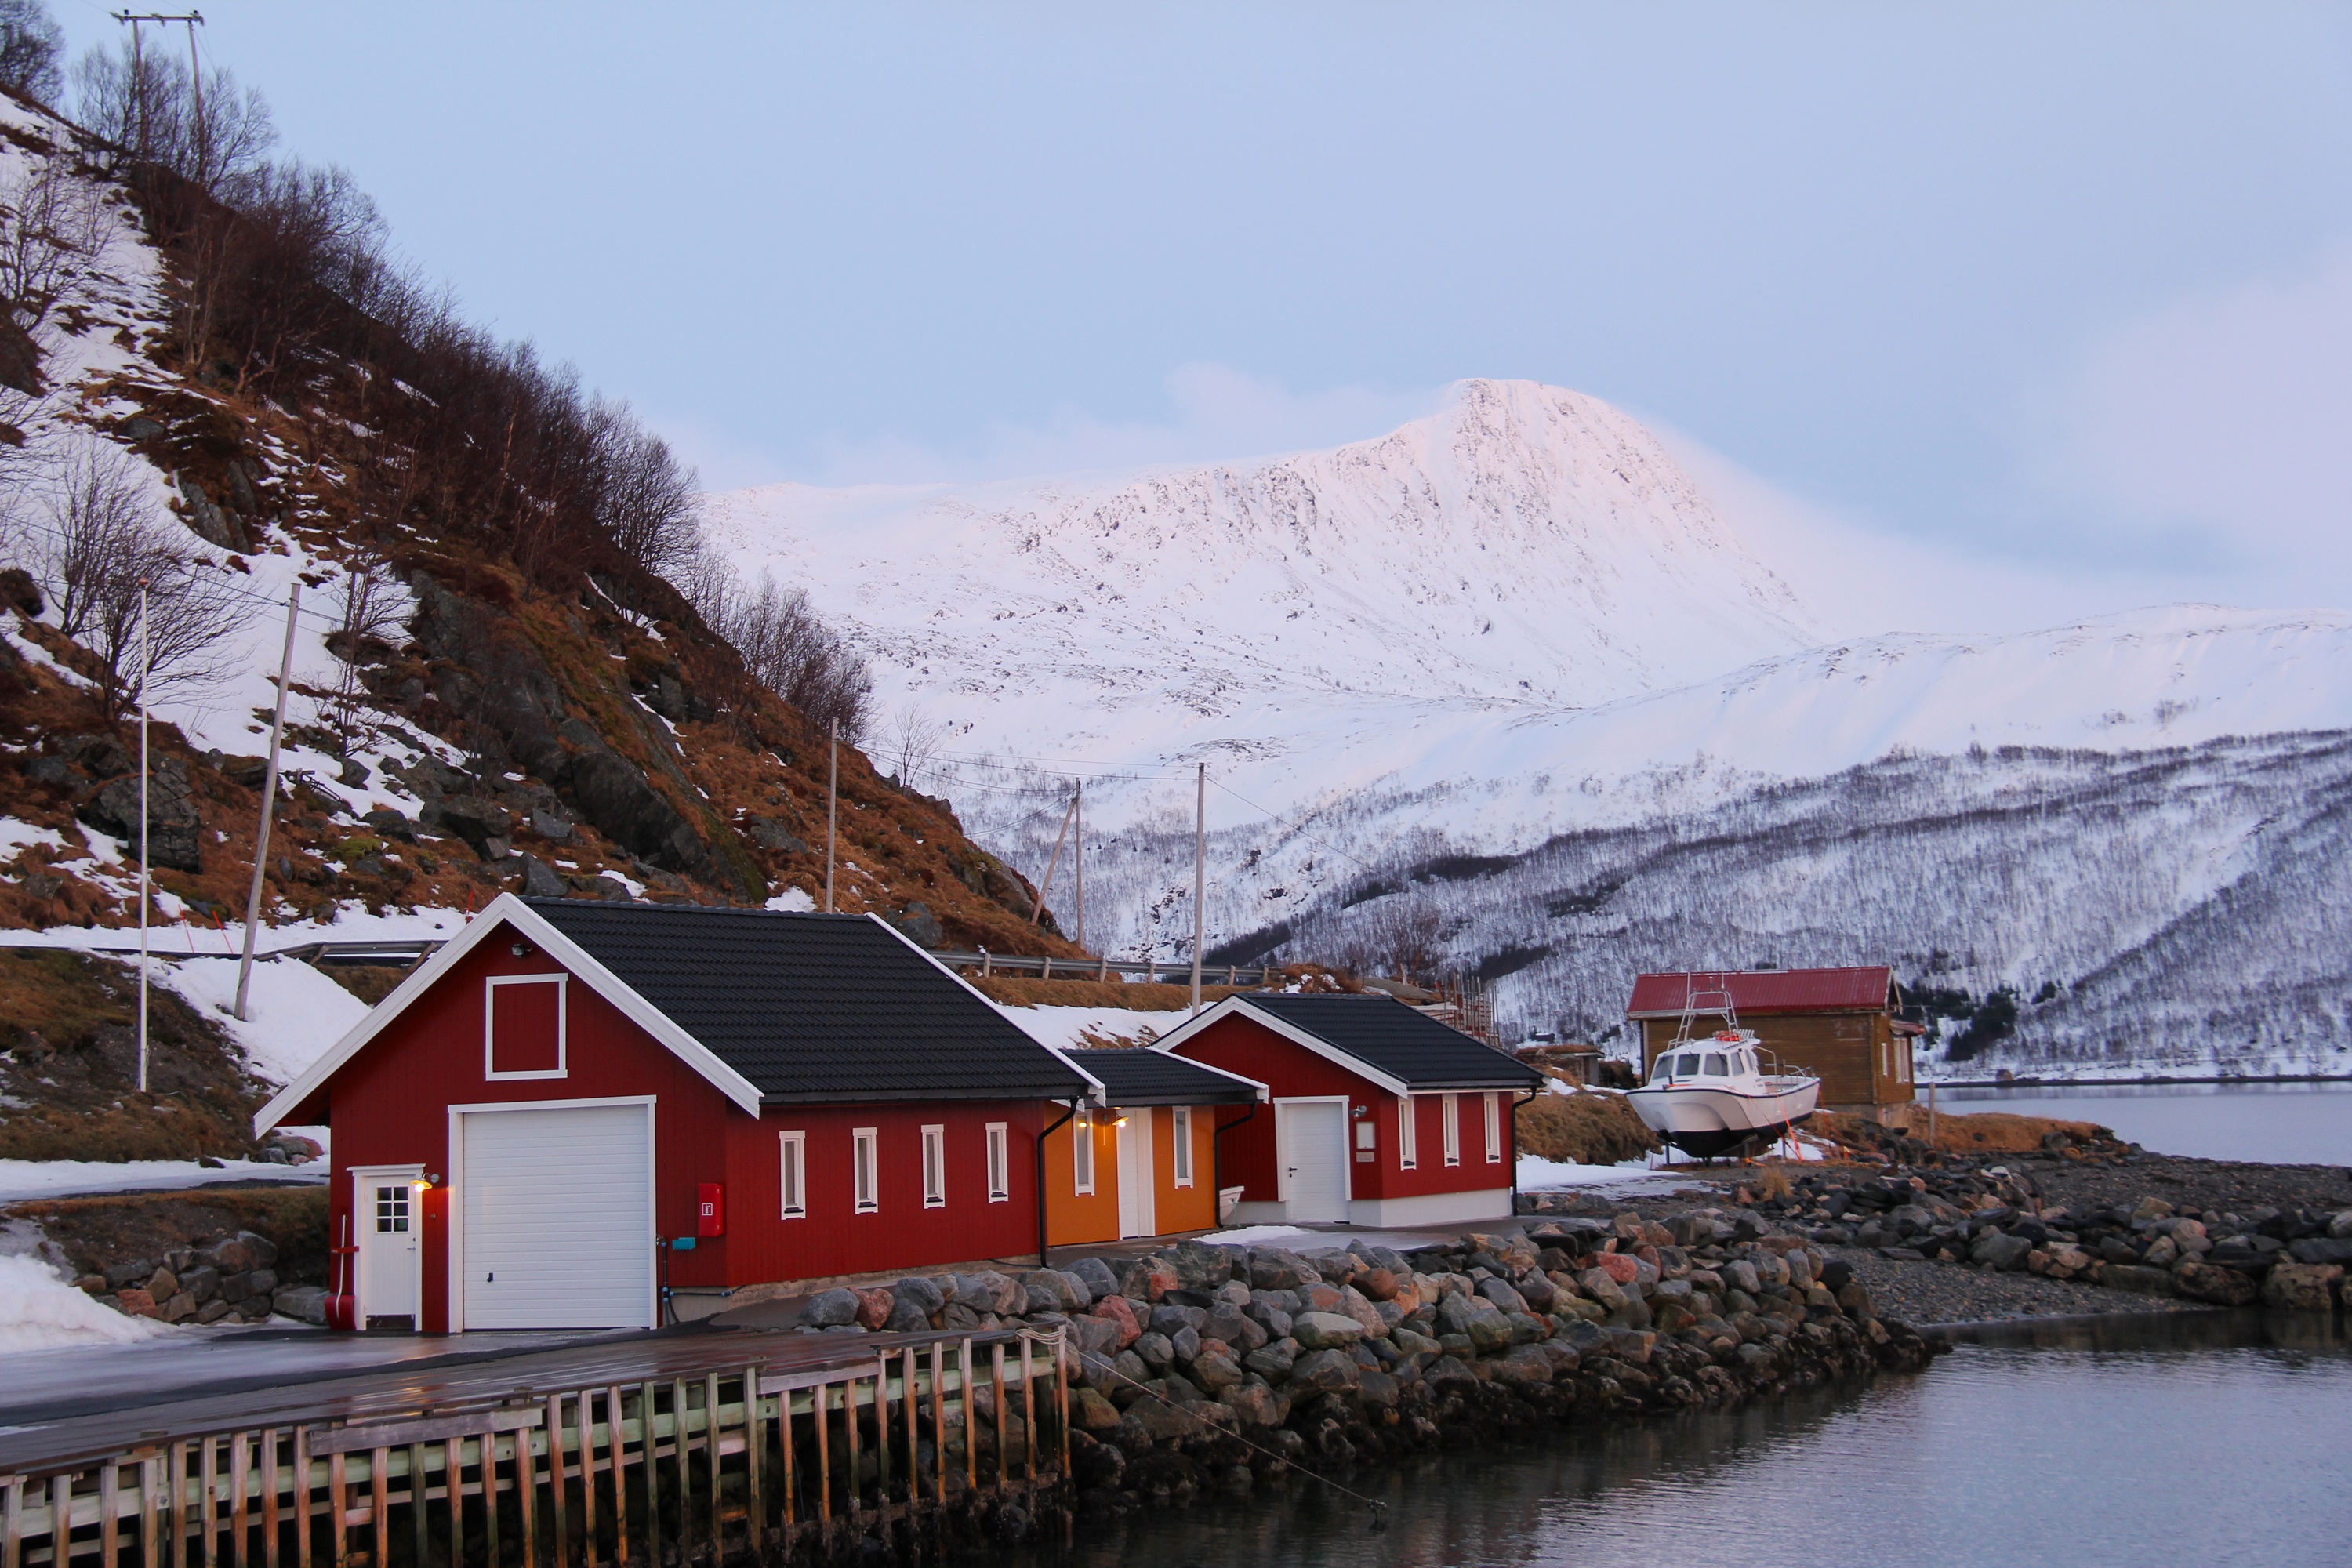
landscape, sea, mountain, snow, winter, sky, sunset, town, mountain range, travel, transport, europe, evening, vehicle, cabin, weather, fjord, season, alps, beautiful, stay, northern lights, norway, scandinavia, tromso, nordic house, lauklines kystferie, kvaloya, kval ysletta, fishermen cabins, mountainous landforms, geological phenomenon